Grand Duchy of Lithuania

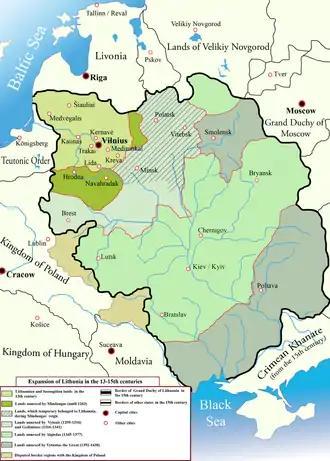
Lithuanian state in 13–15th centuries

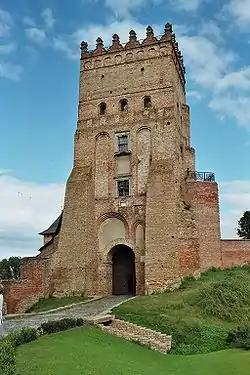
Lubart's Castle in Ukraine, built by the son of Gediminas' Liubartas in the mid-14th century, is famous for the Congress of Lutsk which took place in 1429

From 1263 to 1269, Lithuania had three grand dukes – Treniota, Vaišvilkas, and Švarnas. The state did not disintegrate, however, and Traidenis came to power in 1269. Traidenis strengthened Lithuanian control in Black Ruthenia, fought with the Livonian Order, winning the Battle of Karuse in 1270 and the Battle of Aizkraukle in 1279, and assisted the Yotvingians/Sudovians to defend from the Teutonic Order. For his military assistance, Nameisis recognized Traidenis as his suzerain. There is considerable uncertainty about the identities of the grand dukes of Lithuania between Traidenis' death in 1282 and the assumption of power by Vytenis in 1295. The country's capital was located in Kernavė until 1316 or 1321 where Traidenis and Vytenis mainly resided and led to its prosperity.